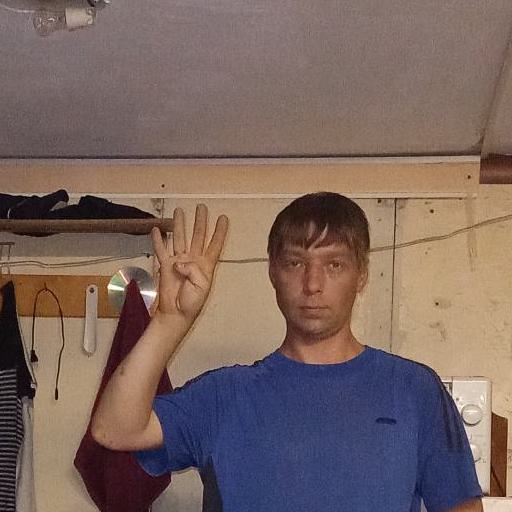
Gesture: four